The Portrait of a Lady (film)

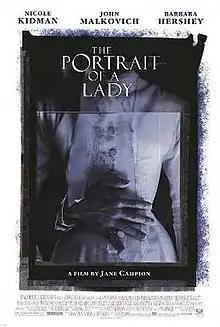
Theatrical release poster

The Portrait of a Lady is a 1996 film directed by Jane Campion and adapted by Laura Jones from Henry James' 1881 novel of the same name.